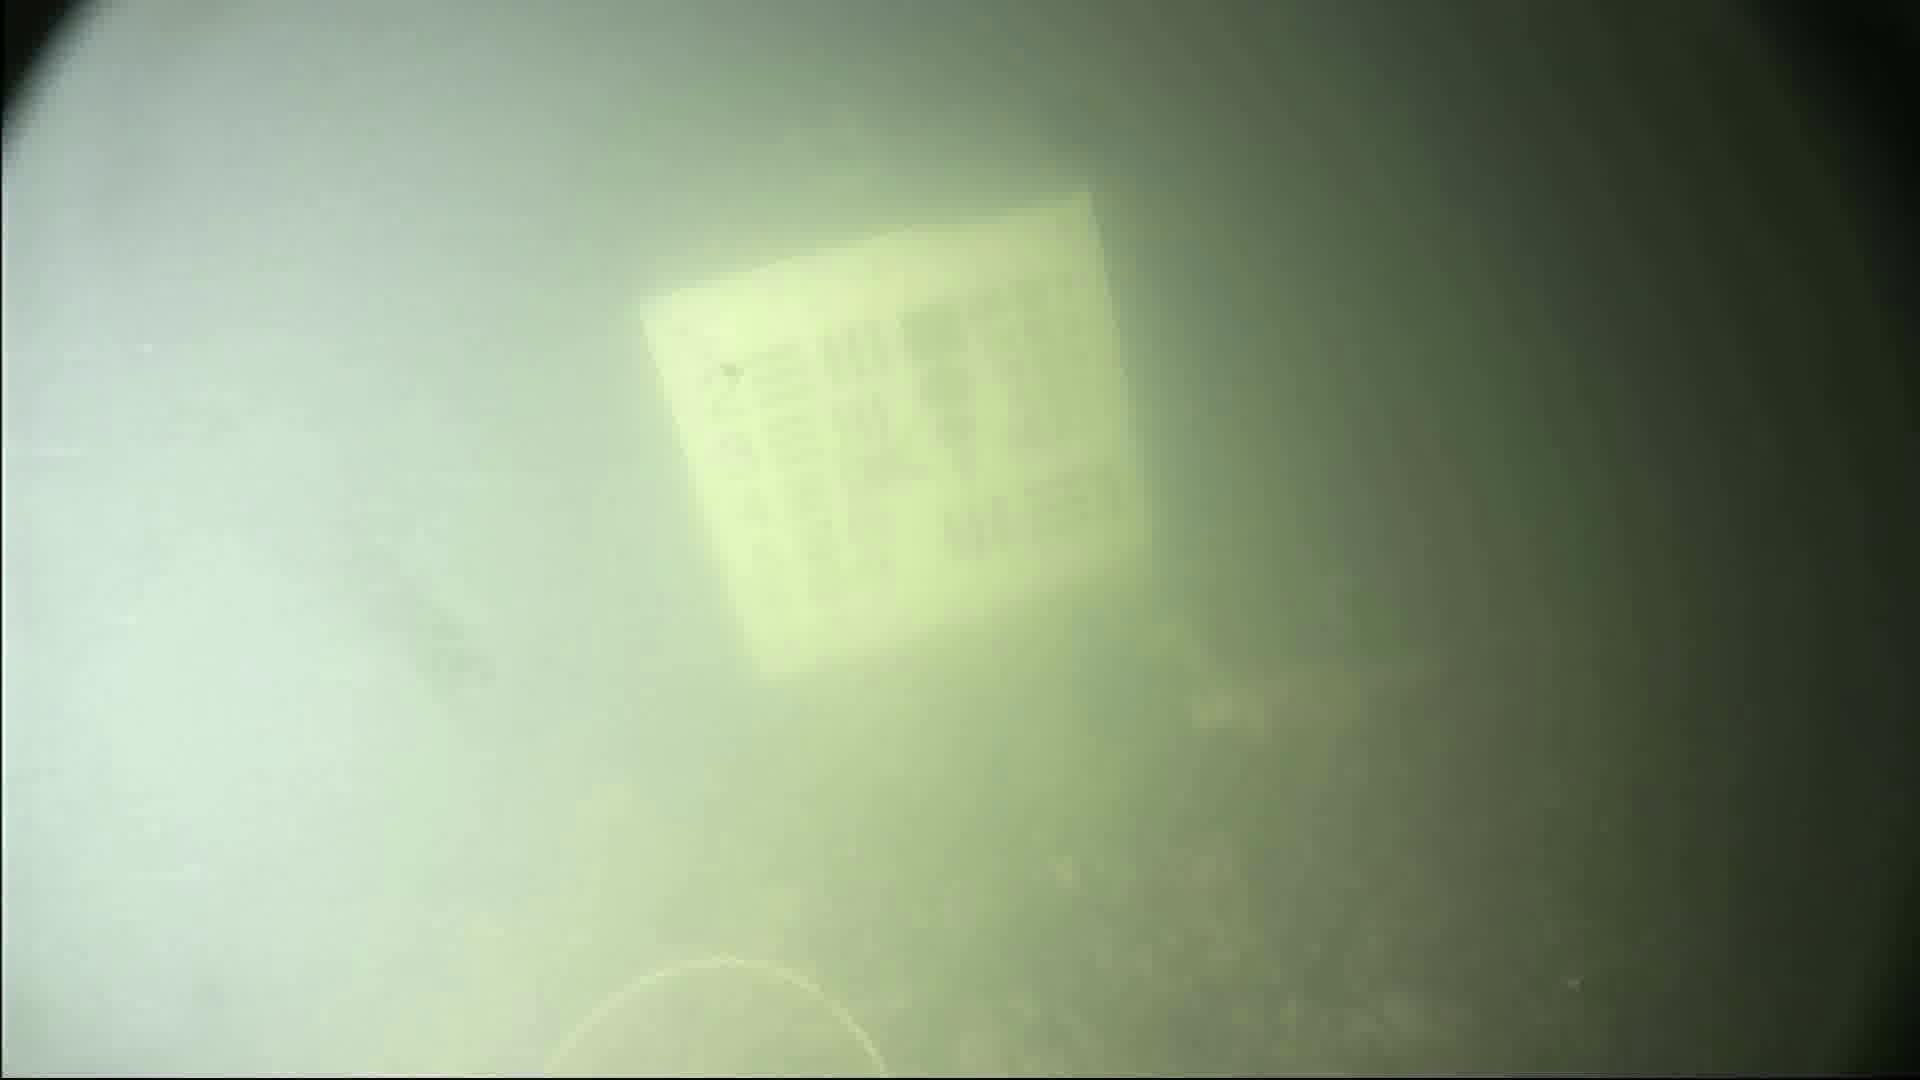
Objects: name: crab